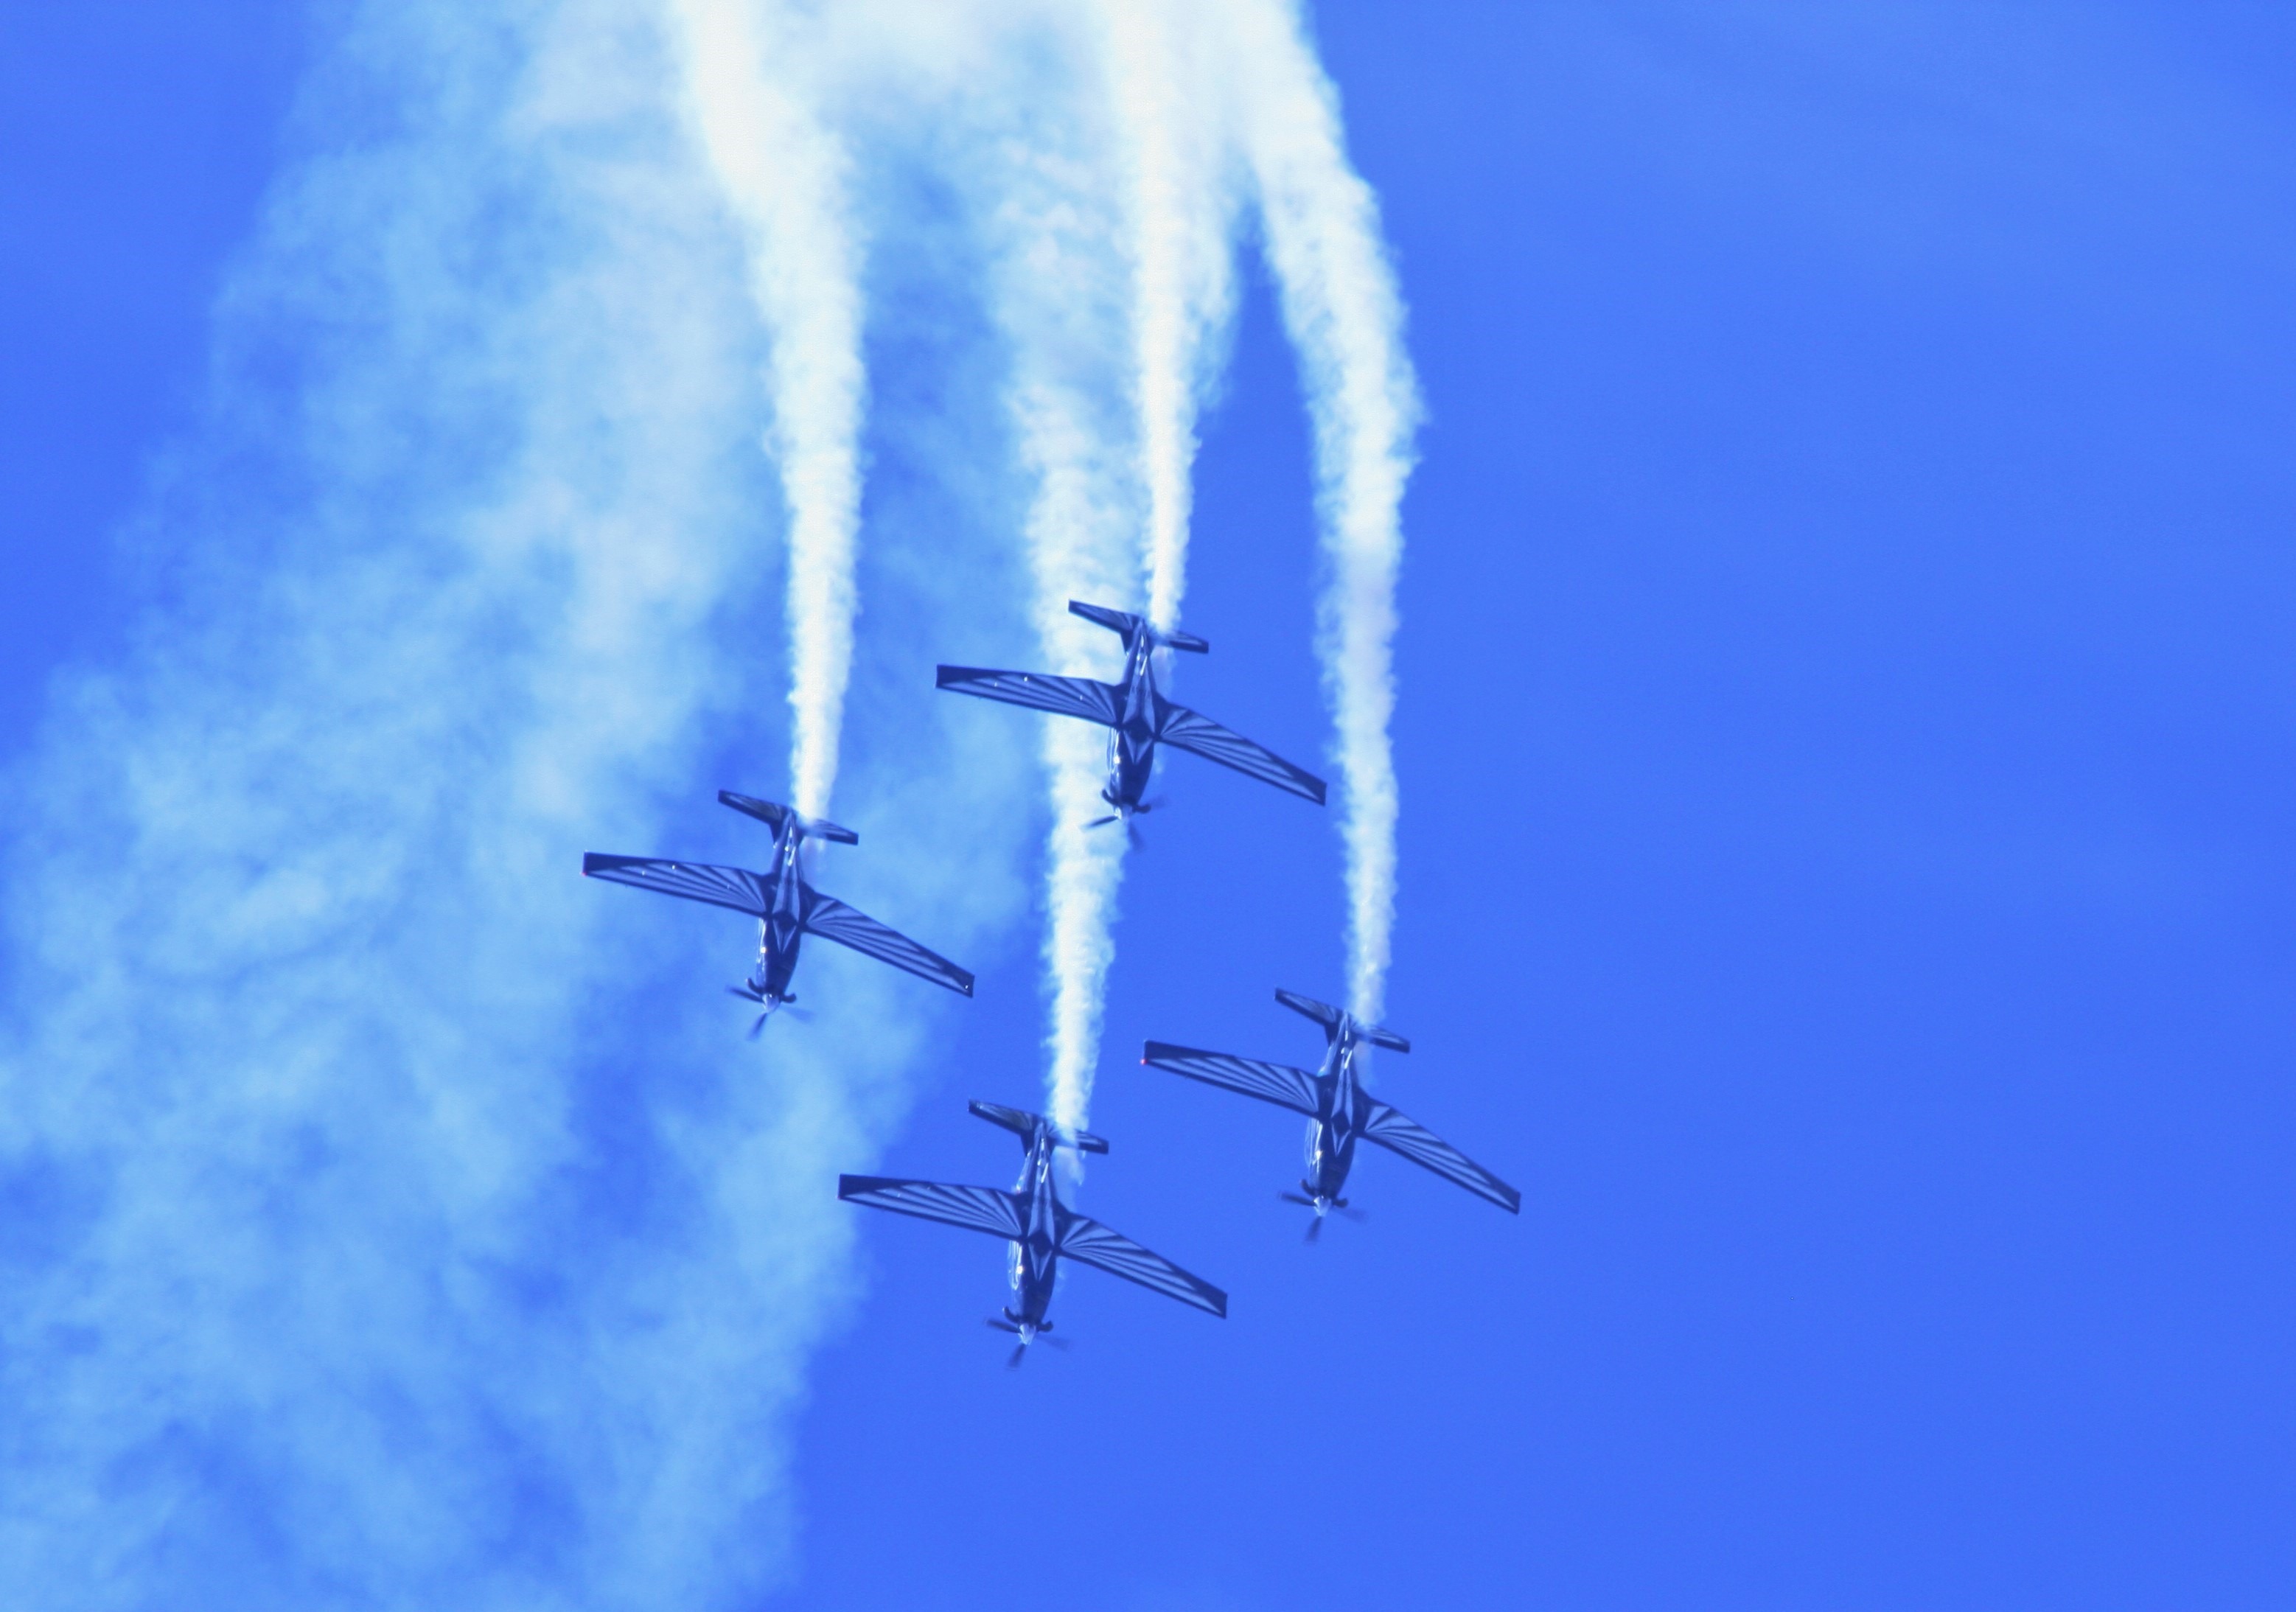
wing, trail, white, smoke, aircraft, jet, formation, vehicle, aviation, blue, skill, display, aerobatic, air show, aerobatics, atmosphere of earth, general aviation, silver falcon aerobatic team